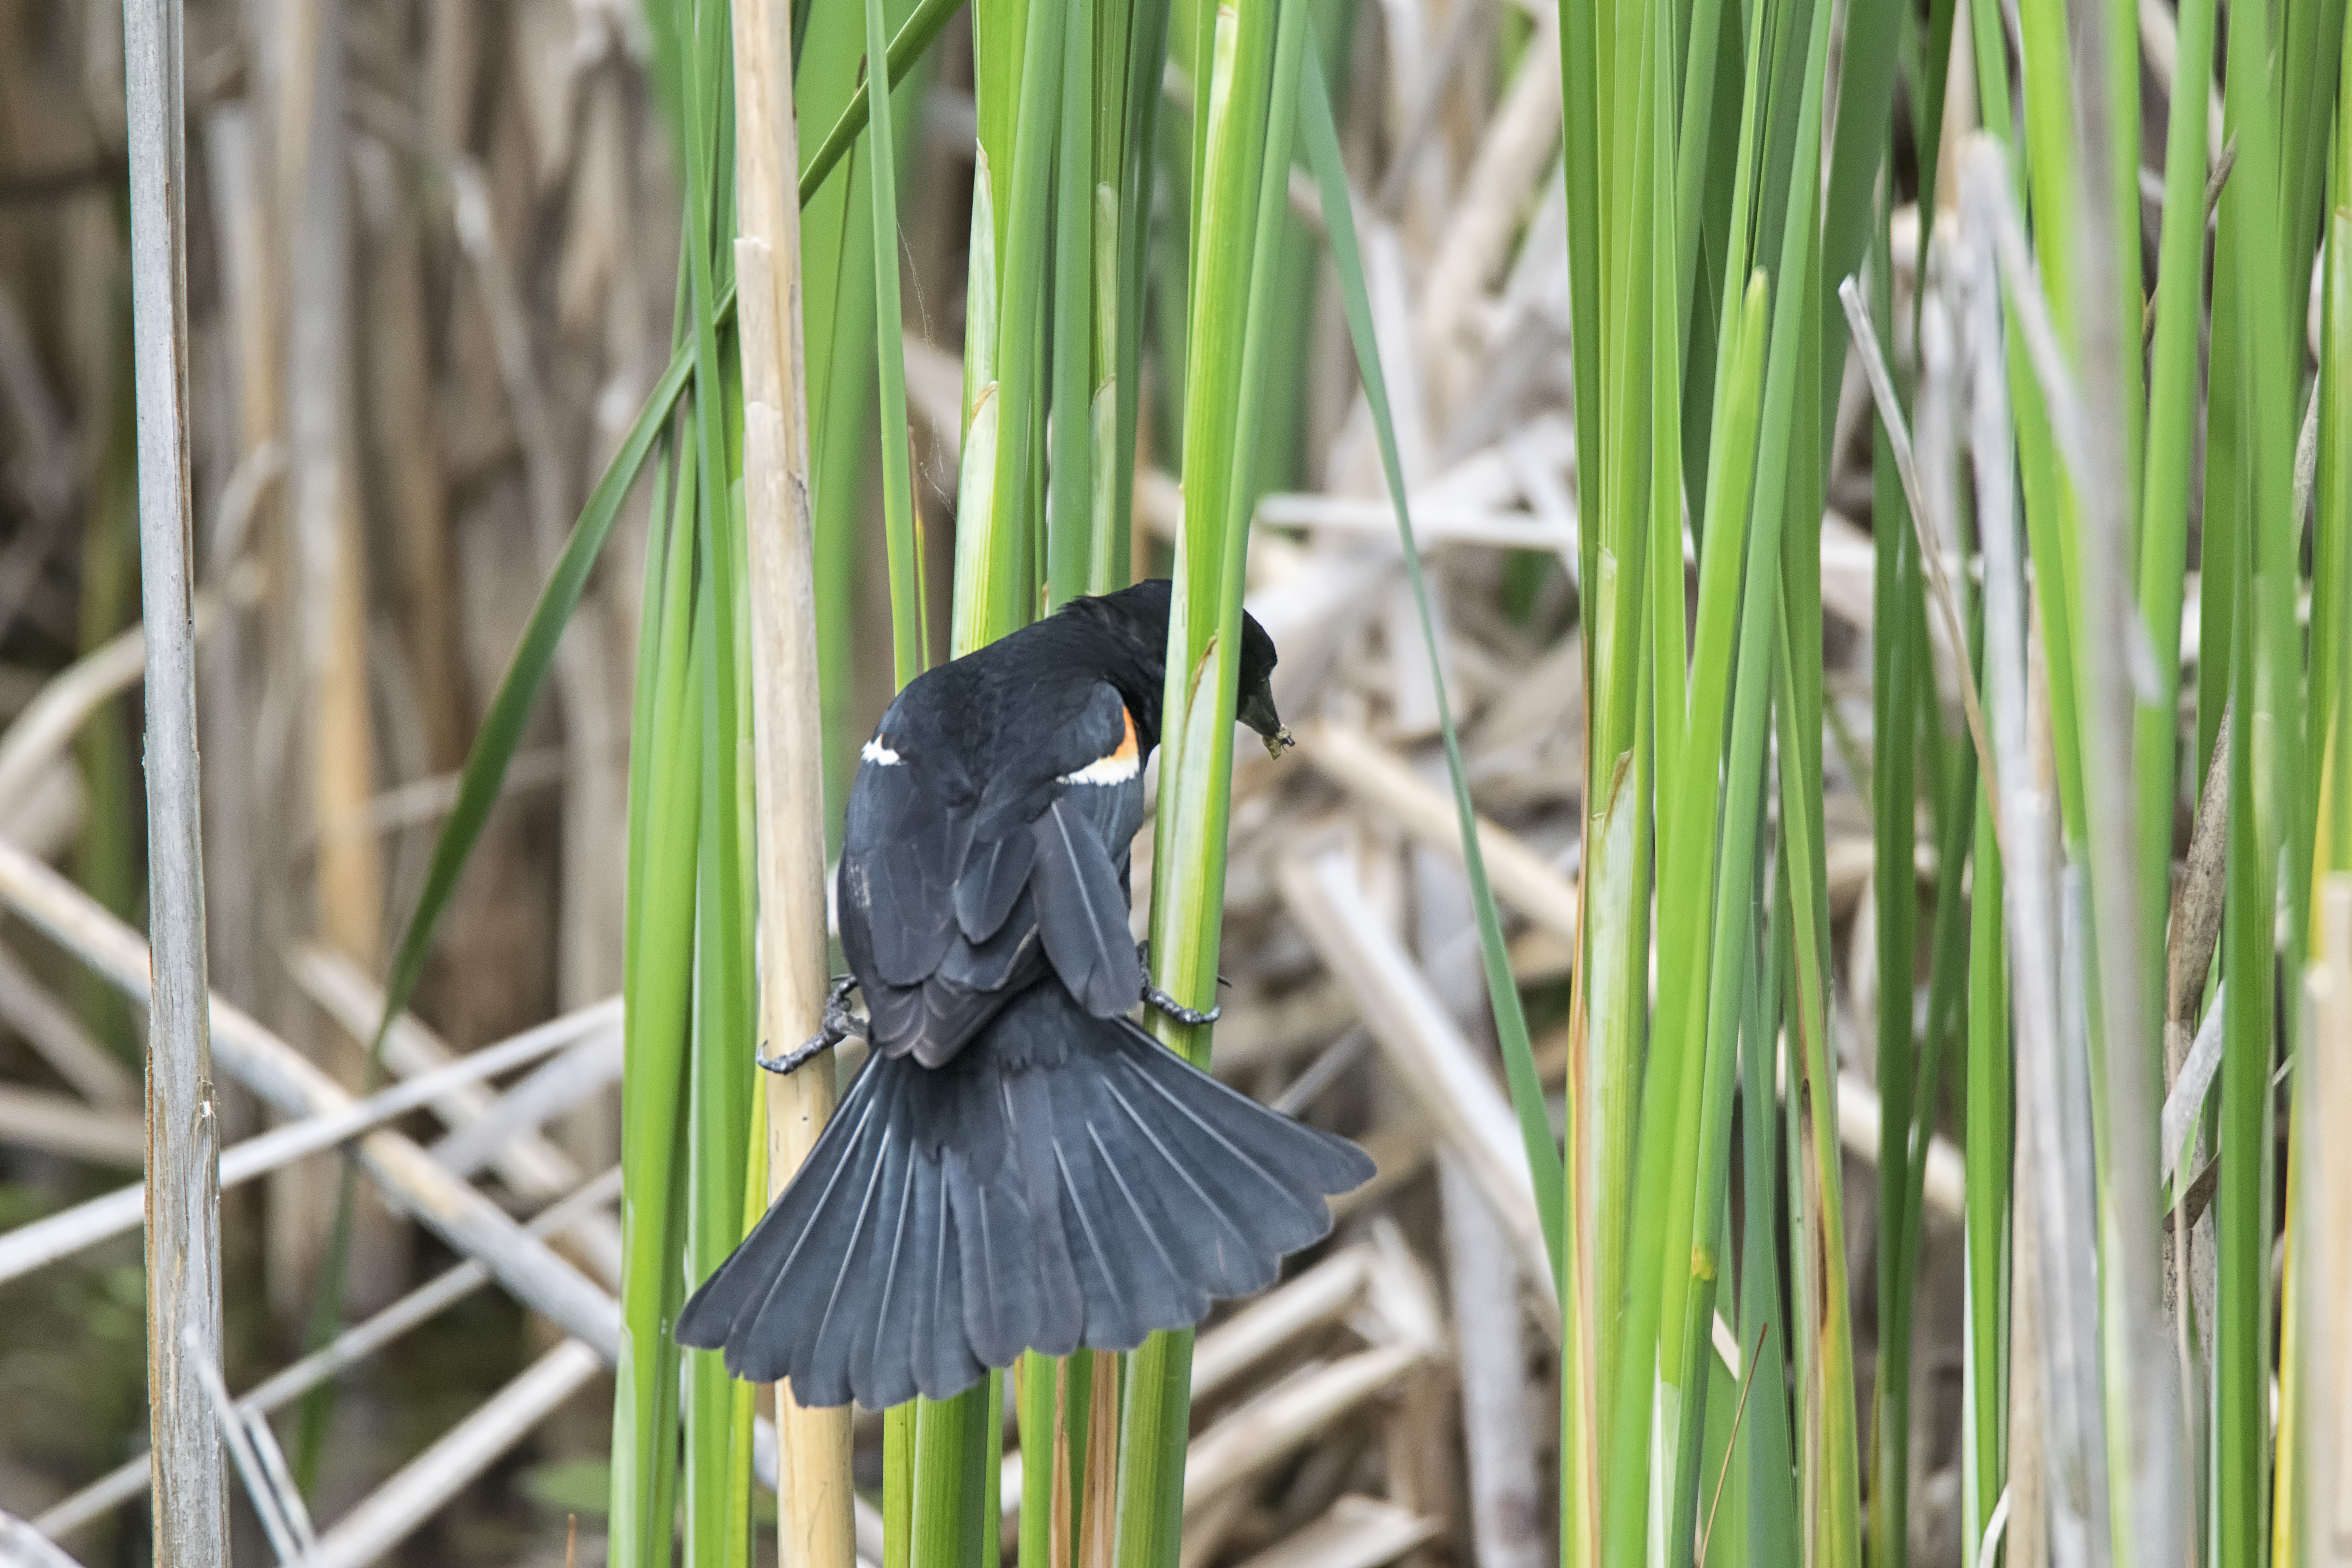
nature, grass, bird, flower, wildlife, green, red, botany, winged, fauna, canada, a, quebec, blackbird, sherbrooke, oiseau, carouge, paulettes, grass family, perching bird